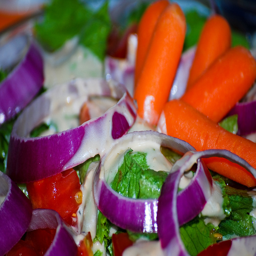
Plate of vegetables with carrots and onions on it.
some onions carrots tomatoes and lettuce and dressing
a bunch of veggies are thrown together with dressing
A salad that has carrots, onions and dressing.
There are onions and carrots in the salad.